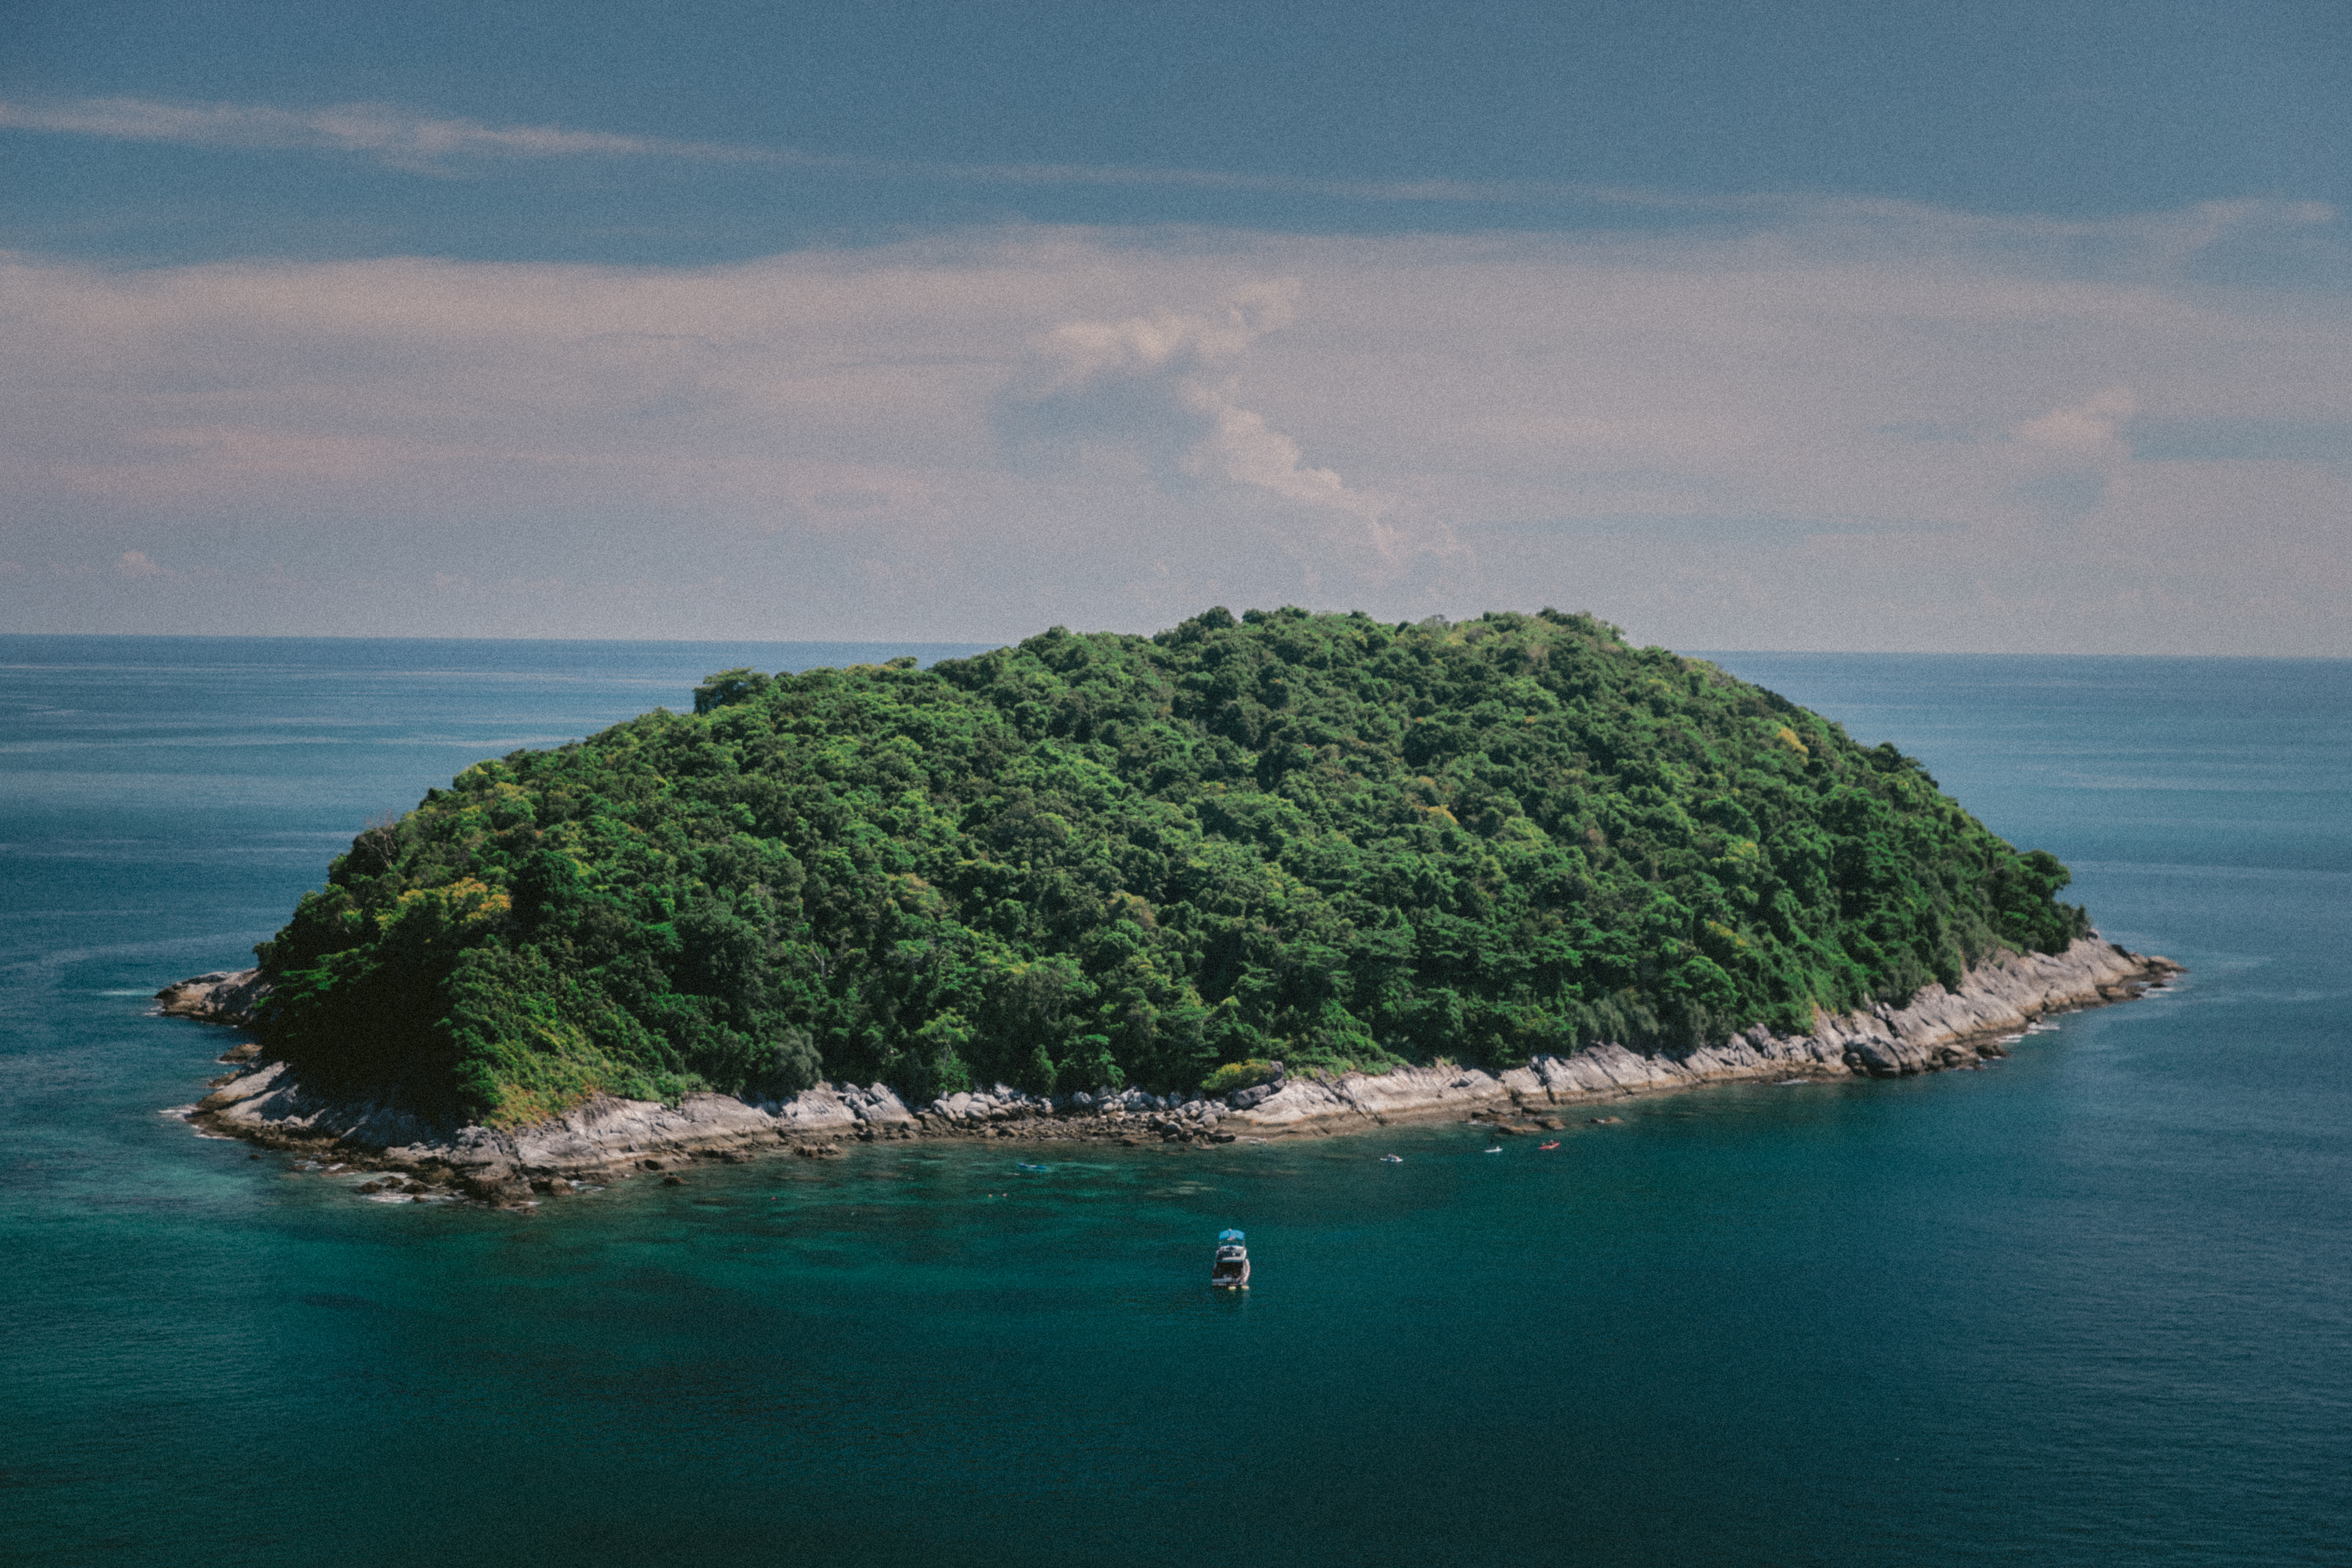
beach, sea, coast, ocean, horizon, shore, vacation, cliff, cove, vehicle, lagoon, bay, island, terrain, body of water, headland, archipelago, caribbean, tropics, cape, islet, landform, geographical feature, promontory